Sopping Wet Married Teacher: Doing It in Uniform

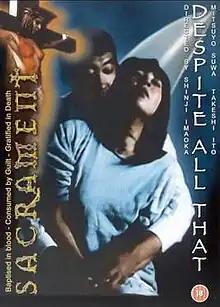
"Sopping Wet Married Teacher: Doing It in Uniform" (1999) in DVD release as "Despite All That"

"aka" is a 1999 Japanese "pink film" written and directed by Shinji Imaoka. It was given Honorable Mention at the Pink Grand Prix ceremony.